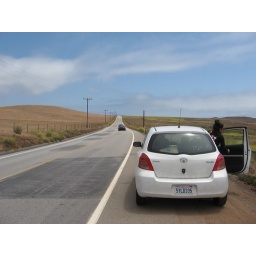
We stopped at this beach beside the road to take photos.